New York business fraud lawsuit against the Trump Organization

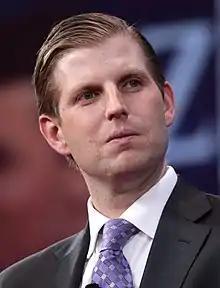
Trump's third child, Eric

On June 27, 2023, the state's appellate division ruled that the case could continue, but that statutes of limitations limited allegedly illegal transactions from being charged if they concluded before July 13, 2014, respecting an August 2021 tolling agreement between the OAG and the organization. The appellate court reasoned that because Ivanka was no longer part of the organization by the agreement's date and definition, the toll did not apply to her, barring claims of illegal actions from before February 6, 2016, including many relevant transactions the OAG alleges she was "a key player" in. Arguing that no more recent criminal activity by Ivanka had been evidenced, the court ruled that the OAG's allegations against her "should have been dismissed" but left it to the New York Supreme Court to determine "the full range of defendants bound by the tolling agreement".